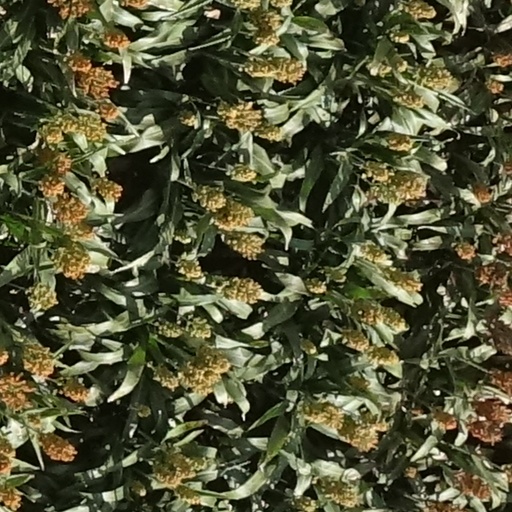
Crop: sorghum